Ophthalmosaurus

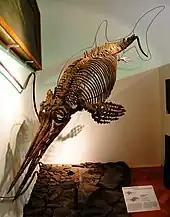
"O. icenicus" in Tübingen

Within Ophthalmosauridae, "Ophthalmosaurus" was once considered most closely related to "Aegirosaurus". However, many recent cladistic analyses found "Ophthalmosaurus" to nest in a clade with "Acamptonectes" and "Mollesaurus". "Aegirosaurus" was found more closely related to "Platypterygius", and thus does not belong to the Ophthalmosaurinae.